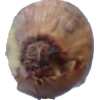
Label: onion